Rieti railway station

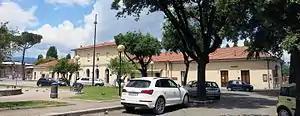
Passengers building as seen from outside the station

Rieti railway station serves the city and "comune" of Rieti, in the region of Lazio, central Italy. Opened in 1883, it is part of the Terni–Sulmona railway.